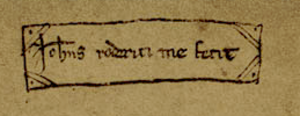
«
Le Codex musical de Las Huelgas ou simplement le Codex Las Huelgas est un manuscrit médiéval copié au début du XIVᵉ siècle, au sein du monastère cistercien des religieuses de Las Huelgas, près de Burgos, situé sur le chemin de Compostelle, dans le nord de l'Espagne. Le couvent, fondé en 1187 et dédié à sainte Marie, avait des liens avec la famille royale de Castille et, fréquenté par les femmes de la haute aristocratie castillane, était richement doté.